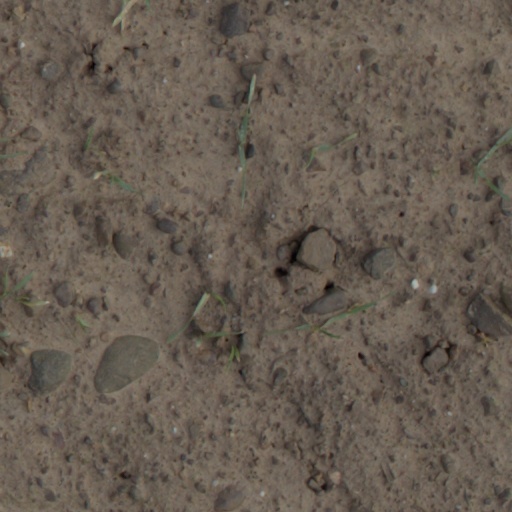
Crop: wheat